Nyasaland Volunteer Reserve

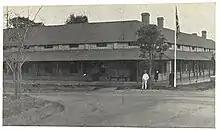
The government offices at Blantyre, 1907

In November 1908 the Nyasaland government placed the volunteer reserve on a more formal standing. The rules governing the unit were replaced by a Volunteer Ordinance passed by the protectorate's legislative council. Under the new rules each section had to maintain a minimum of ten men and each new member had to be nominated by two existing volunteers and receive the approval of a central committee. The volunteers were required to attend six marksmanship sessions a year at which each would fire a minimum of 21 rounds. Volunteers who achieved a score of 45 (under National Rifle Association of the United Kingdom rules) received a supplement of £1 per year and those who scored 25 points from 10 shots fired from a kneeling position at a target received a supplement of 10 shillings. There was no requirement for training in any formal military drill or to attend parades and no uniform was issued.